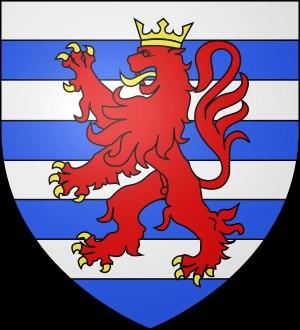
Les Croisades conduisirent à l'établissement d'une dynastie de rois de Chypre originaires de France.
La maison de Lusignan est une dynastie noble poitevine, attestée depuis le Xᵉ siècle et qui a donné des comtes de la Marche, comtes d’Angoulême, rois de Jérusalem puis de Chypre et d’Arménie.